Elizabeth Kiss

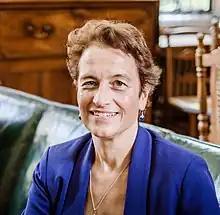
Kiss in 2018

Elizabeth Kiss (born 1961) is an American philosopher and academic administrator, specialising in moral and political philosophy. She is the 20th and current president of Union College.